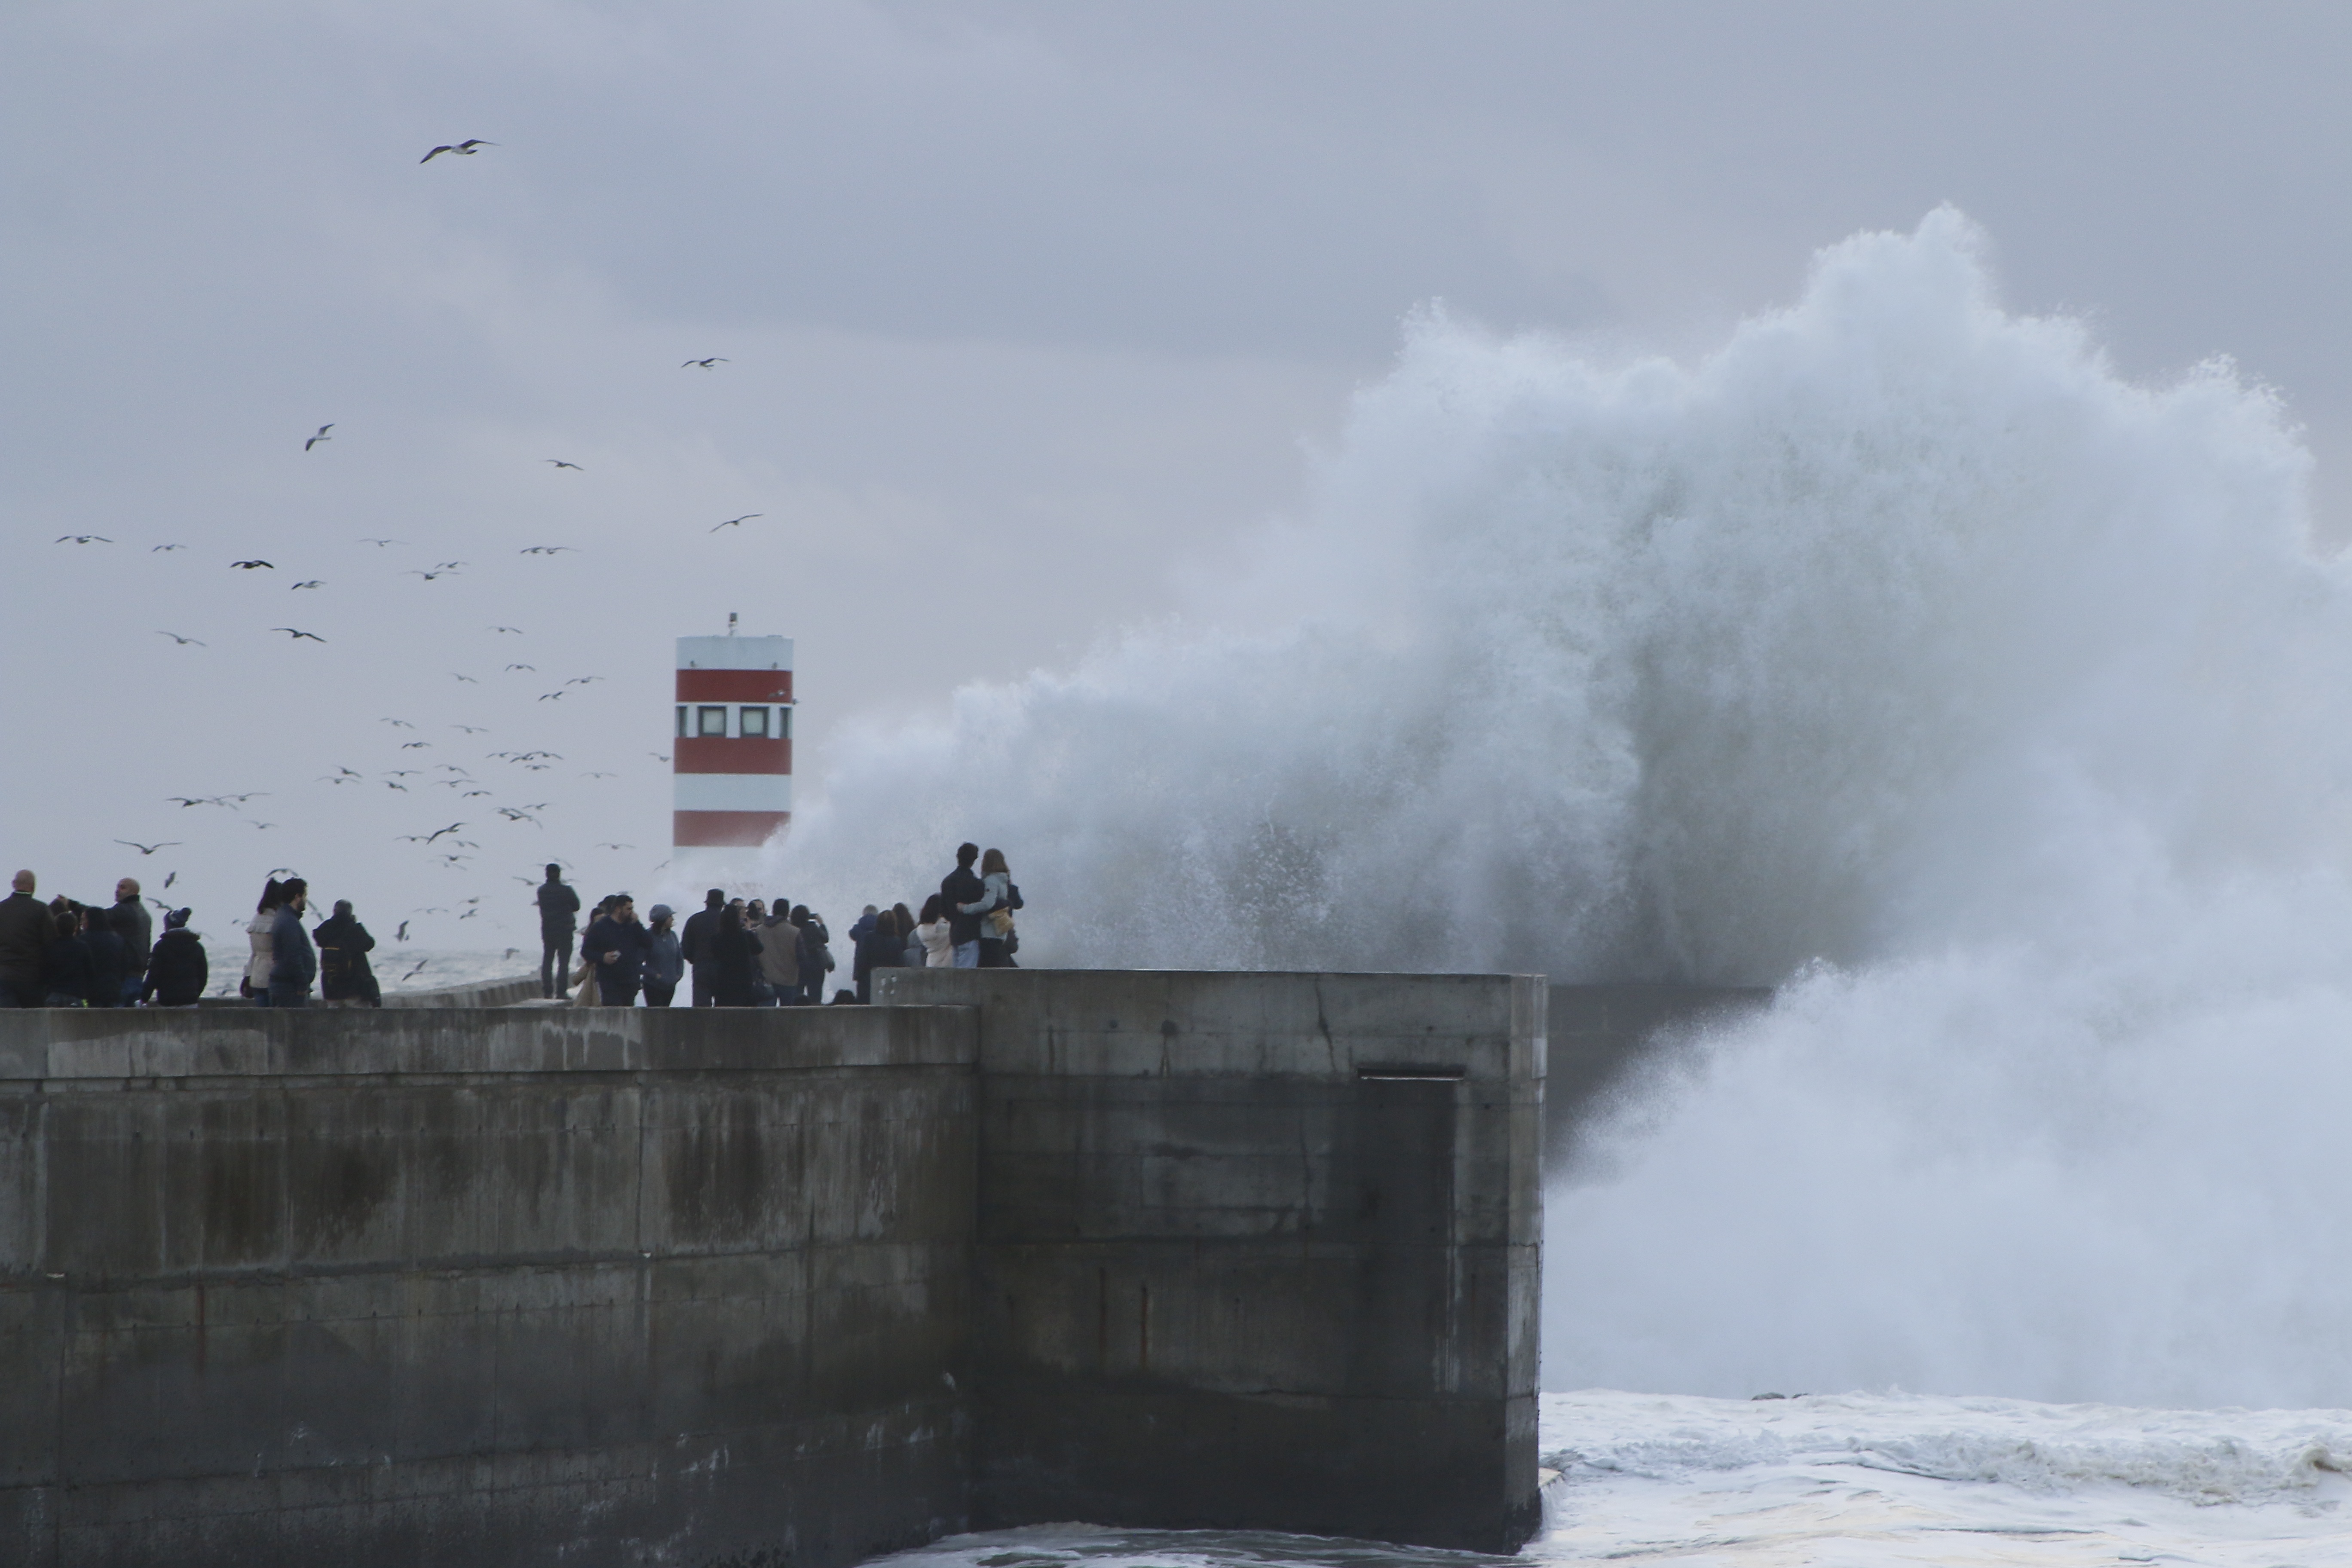
sea, coast, lighthouse, wave, weather, agitation, rough sea, atmospheric phenomenon, curling, giant wave